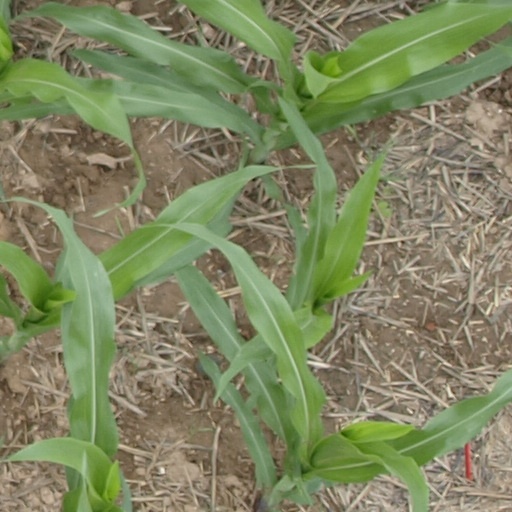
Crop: maize; corn